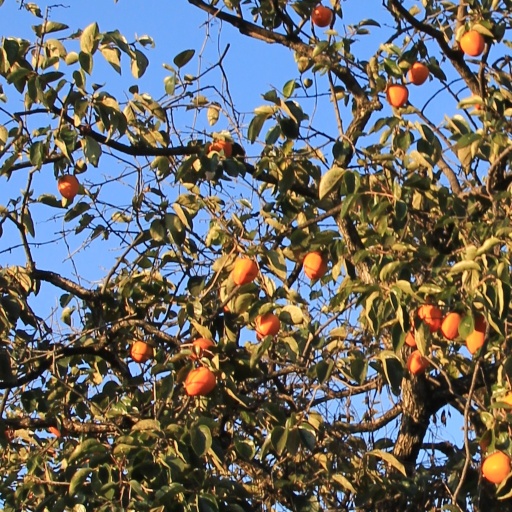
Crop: grape